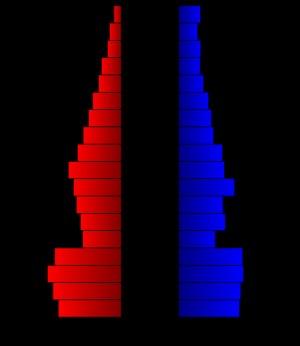
Le comté de Parmer, en anglais : Parmer County, est un comté situé dans le Panhandle, au nord de l'État du Texas aux États-Unis. Fondé le 19 novembre 1876, son siège de comté est la ville de Farwell. Selon le recensement des États-Unis de 2010, sa population est de 10 269 habitants. Le comté a une superficie de 2 292,5 km², dont 2 281,2 km² en surfaces terrestres. Il est nommé en référence à Martin Parmer, un pionnier et un vétéran de la révolution texane.